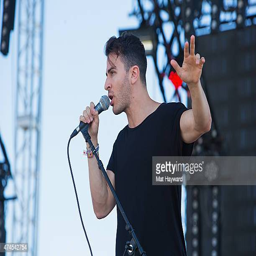
person of musical group performs on stage during festival in politician